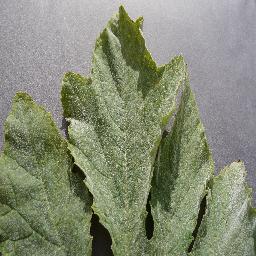
Label: Squash___Powdery_mildew